Frank C. Partridge

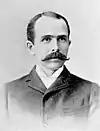
Frank C. Partridge in 1894

A Republican, he held several positions in local, state and national government, including: Proctor Town Clerk (1887–1889); school board member (1888–1889); Private Secretary to Secretary of War Redfield Proctor (1889–1890); Solicitor of the Department of State (1890–1893); United States Ambassador to Venezuela (1893–1894); U.S. Consul in Tangier, Morocco (1897–1898); Vermont State Senator (1898–1900); Member of Vermont's World War I Committee of Public Safety (1917–1919); member of the American Society of International Law's executive council (1906–1923); chairman of the commission to propose amendments to the Constitution of Vermont (1909); delegate to the Fifth Pan-American Conference in Santiago, Chile (1923); member of the New England Council (1925–1927); and president of the Vermont Flood Credit Corporation (following the of 1927).